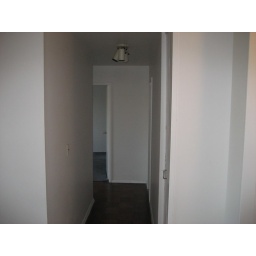
Taken near the front door looking right. That is a bedroom all the way down the hallway.